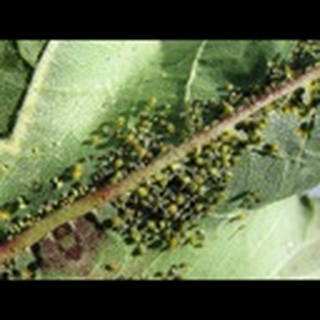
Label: cotton_aphids